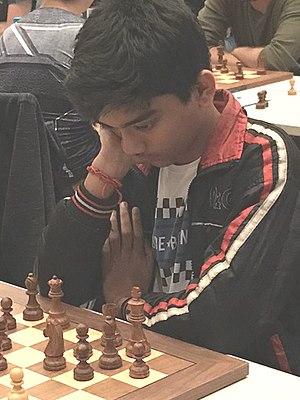
Dommaraju Gukesh ou Gukesh D est un joueur d'échecs indien, grand maître international, né le 29 mai 2006.